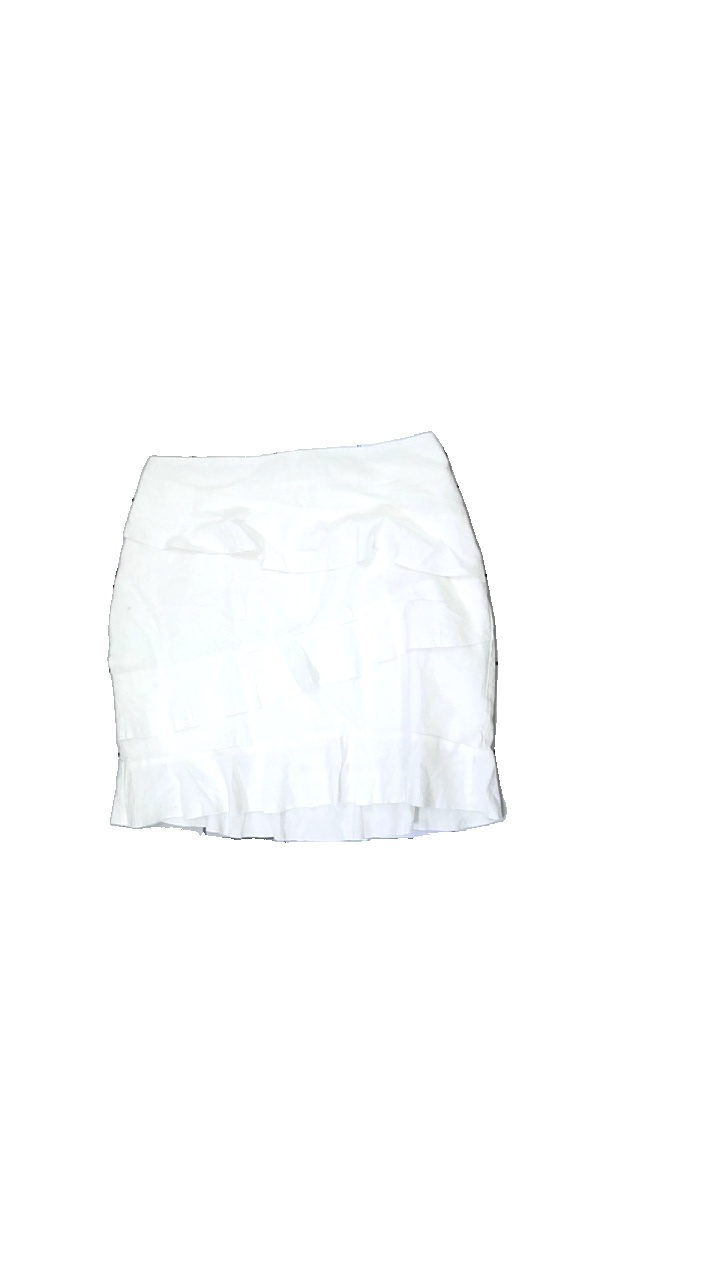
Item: Skirt (Ladies)
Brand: Missing
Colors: White
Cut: Regular
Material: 69% cotton, 31% viscose
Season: All
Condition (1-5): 3
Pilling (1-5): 3
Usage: Reuse
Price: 50-100